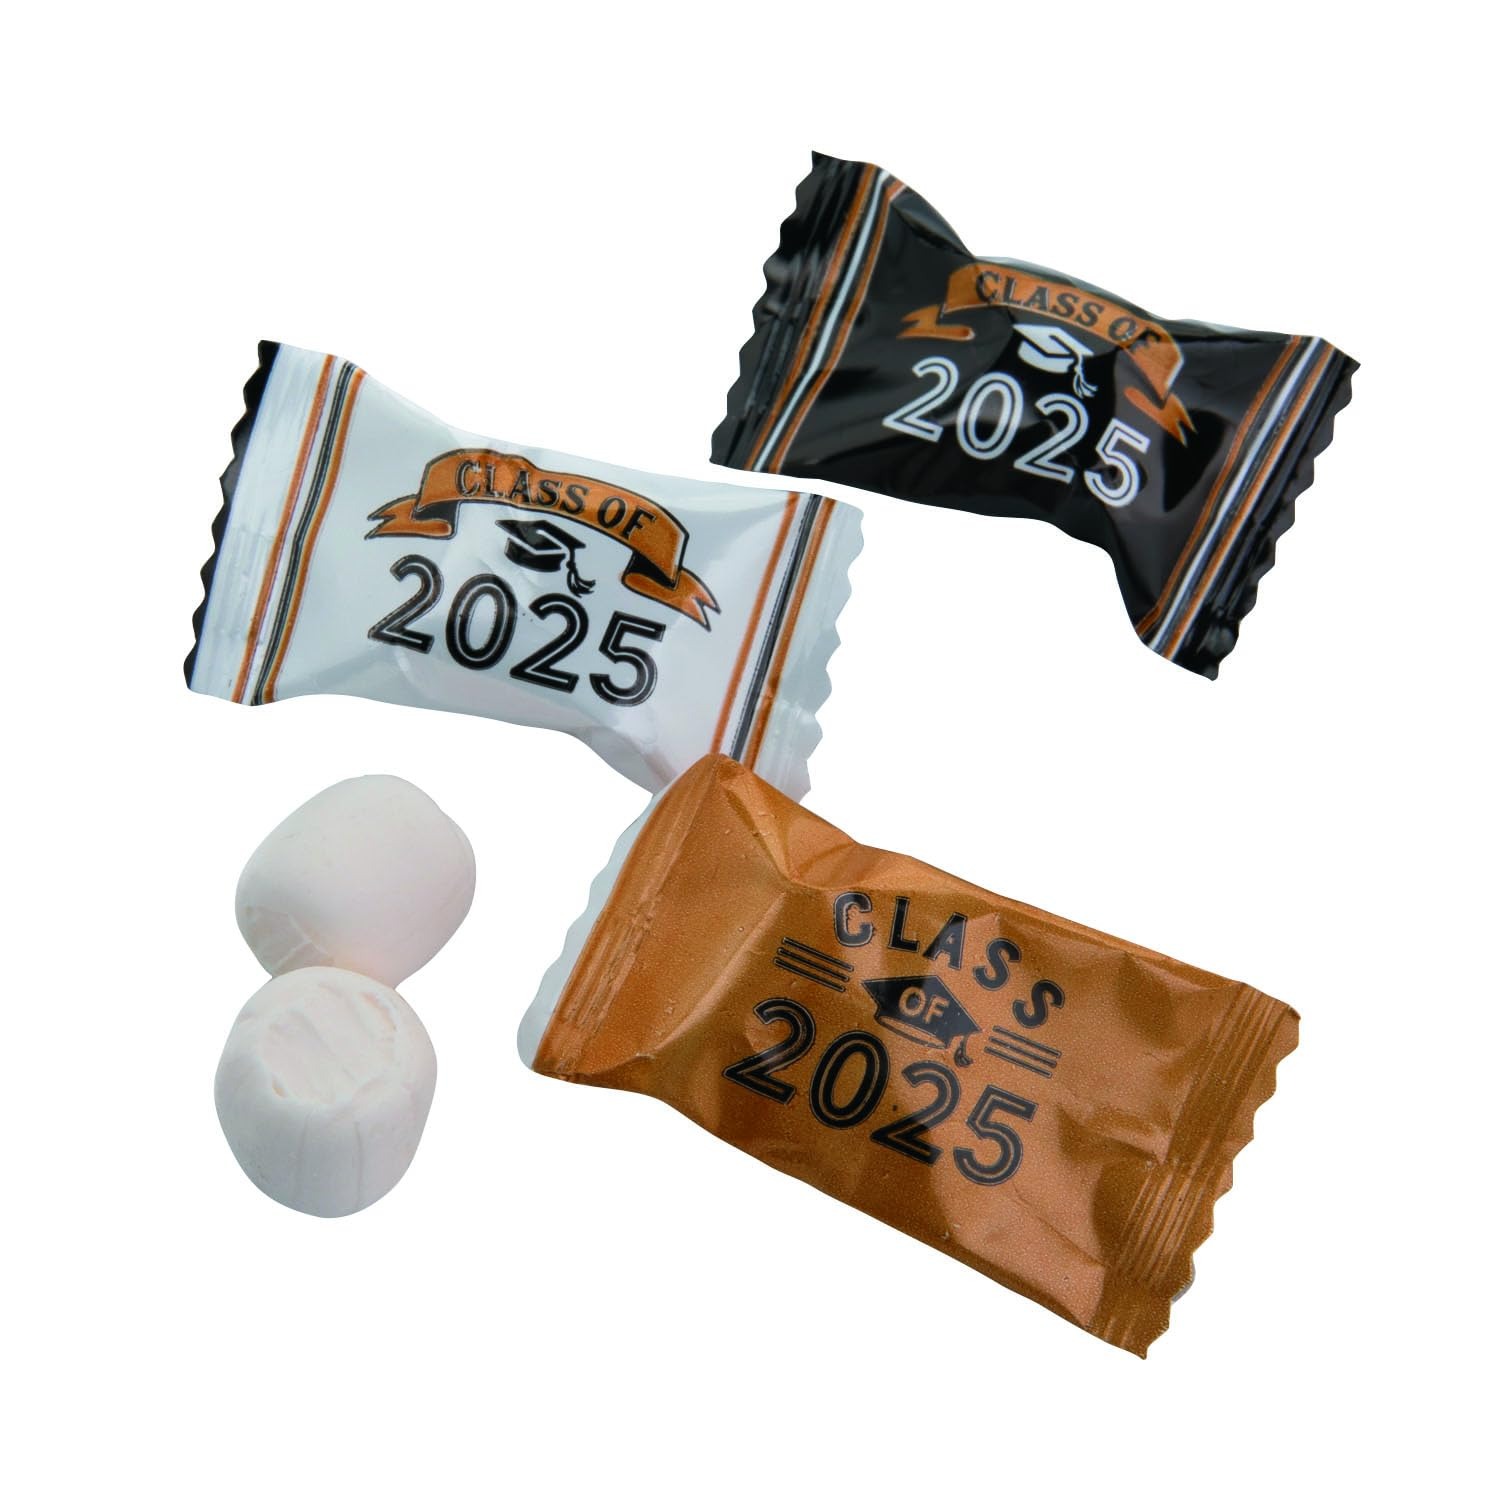
Item Name: Class of 2025 Graduation Buttermints (Approx.108 pieces) Graduation Party Favors, Mints
Bullet Point 1: Celebrate their sweet accomplish with these graduation buttermints!
Bullet Point 2: Perfect for any candy buffet, you can also scatter them on tables for graduation party guests to grab, or place them in a basket or container near the guest book or gift table!
Bullet Point 3: Everyone will love snacking on these classic treats.
Bullet Point 4: Individually wrapped. Fat-Free. Gluten-Free. Kosher. Nut-free. Size: Total wt., 14 oz. Quantity: Approx. 108 pcs. per unit Mint flavor.
Product Description: Celebrate their sweet accomplish with these graduation buttermints! Perfect for any candy buffet, you can also scatter them on tables for graduation party guests to grab, or place them in a basket or container near the guest book or gift table! Everyone will love snacking on these classic treats. Individually wrapped. Fat-Free. Gluten-Free. Kosher. Nut-free. Size: Total wt., 14 oz. Quantity: Approx. 108 pcs. per unit Mint flavor.
Value: 108.0
Unit: Count

Price: 13.49